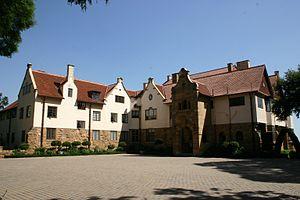
Parktown est un quartier de Johannesbourg en Afrique du Sud.